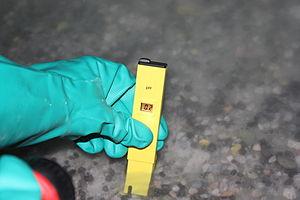
pH mesuré le 16 Juillet 2012 à 3h45 du matin sur la berge du lac d'acide du Kawah Ijen (Indonésie)
Un lac acide est un lac, généralement d'origine volcanique tel un lac de cratère ou un maar, dont les eaux se sont acidifiées par dissolution de gaz volcaniques.